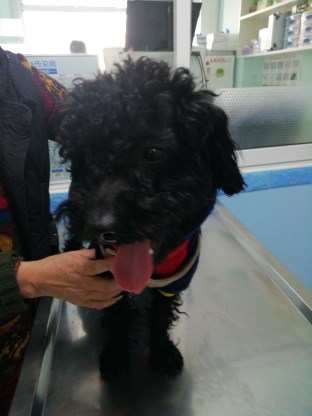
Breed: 7449-n000128-teddy